Raymix

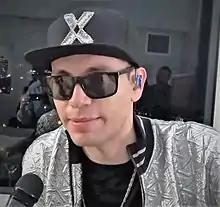
Eduardo Gómez speaks on a microphone.

In 2019, Raymix released his extended play (EP) "Fake Lover". "Tú Eres la Razón (Electrocumbia Remake)", originally sung by la Arrolladora Banda El Limón, was launched as the lead single. Later, Raymix joined Georgel, Esteman, Celso Piña and Mexican Institute of Sound (MIS) with a remix of Juan Gabriel's "El Noa Noa". In March 2020, Raymix collaborated with Mexican pop singer Paulina Rubio on the song "Tú y Yo". In the US, it reached number three on the Tropical Airplay chart, number 16 on the Regional Mexican Airplay chart, and number 39 on the Latin Airplay chart. In Mexico, it topped the Top 20 chart, the Popular Airplay chart, and the Airplay chart. In May 2020, Raymix released the song "Olvídame Tú" as a duet with Mexican ICC. The following month, he worked with Karla Vallín in "Te Quito la Pena".